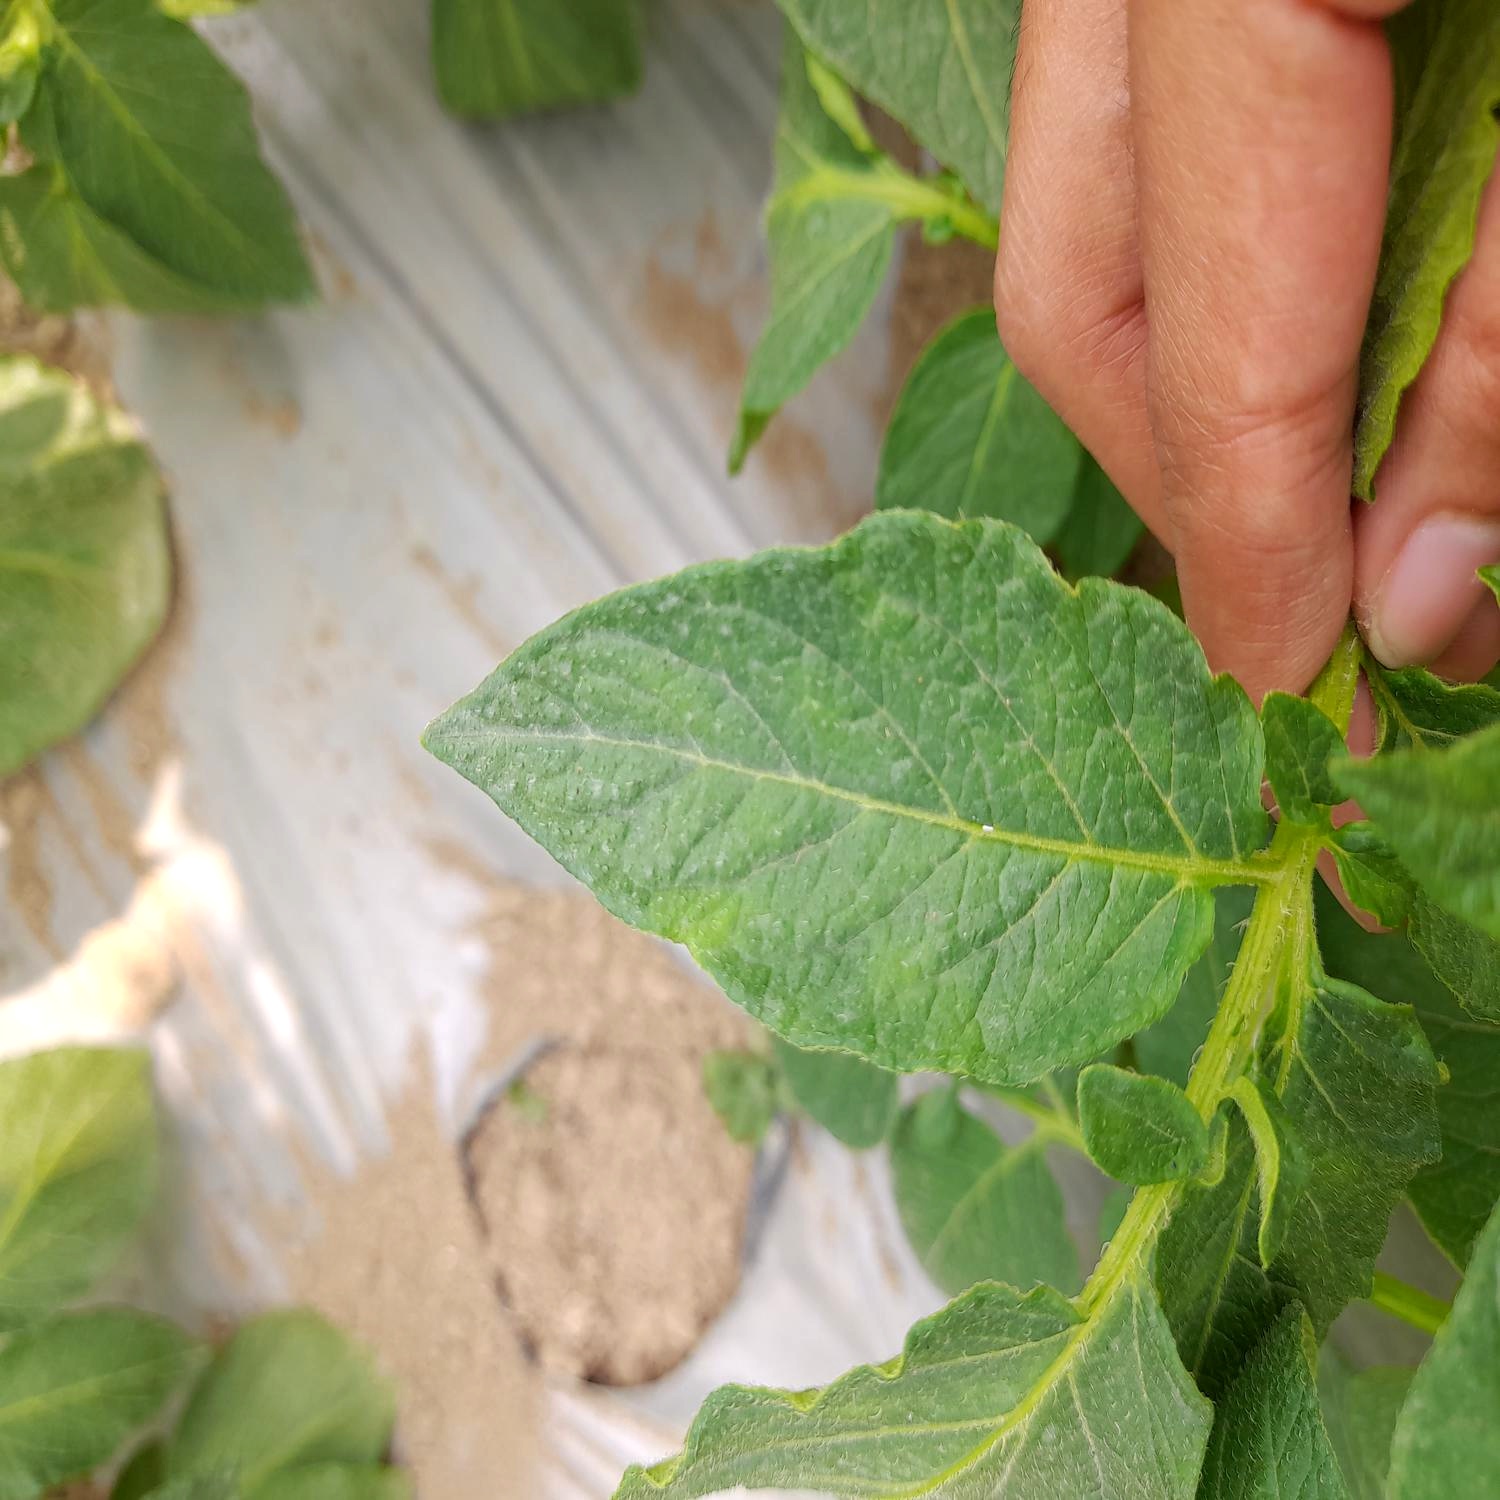
Etiqueta: Virus